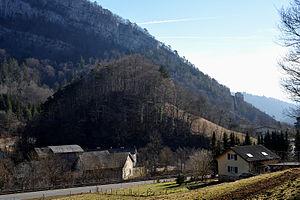
Péry-La Heutte est une commune suisse du canton de Berne, située dans l'arrondissement administratif du Jura bernois.